Busby Hall

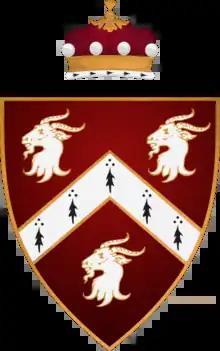
Marwood Coat of Arms

The Marwoods had held lands in this part of North Yorkshire for a number of years by the time Busby Hall became their principle seat in the 16th Century. They were granted the hereditary title of Baronet of Little Busby in 1660. The Marwood family descended from Edward III of England and are related, through marriage, to many prominent aristocratic families including the Lascelles, Wentworths, Van Straubenzees and the Earls of Holderness. Notable family members included Sir George Marwood and Sir Henry Marwood who both respectively served as High Sheriffs of Yorkshire and Members of Parliament for Northallerton. Arthur Pierson Marwood, a friend of Ford Madox Ford, is likely to be the inspiration for Christopher Tietjens in the novel Parade's End.